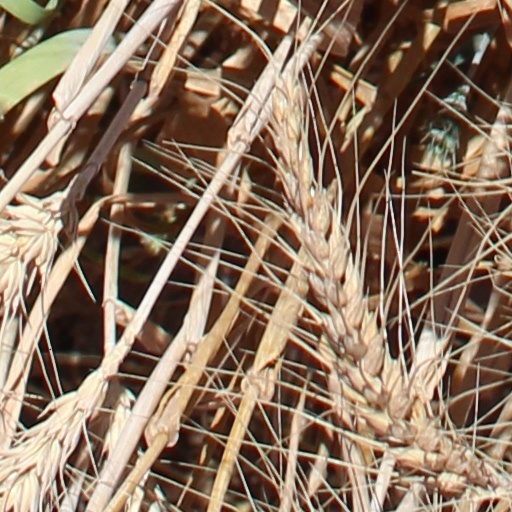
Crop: wheat